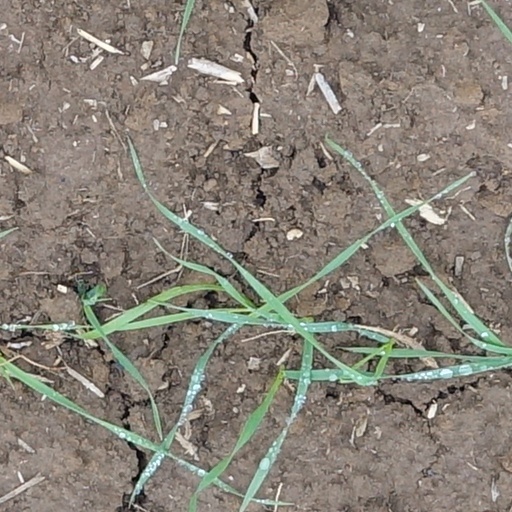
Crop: wheat